Old Bank of Amity

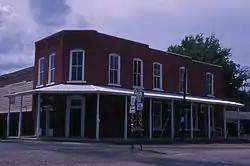

The Old Bank of Amity is a historic commercial building at the northwest corner of the town square in Amity, Arkansas. It is a two-story red brick building with modest Italianate styling. It was built in 1906–07 and is the most prominent building of the period in the community. The Bank of Amity was chartered in 1905 and operated in this building until 1976, when it moved to new premises.